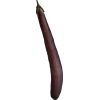
Label: eggplant_long